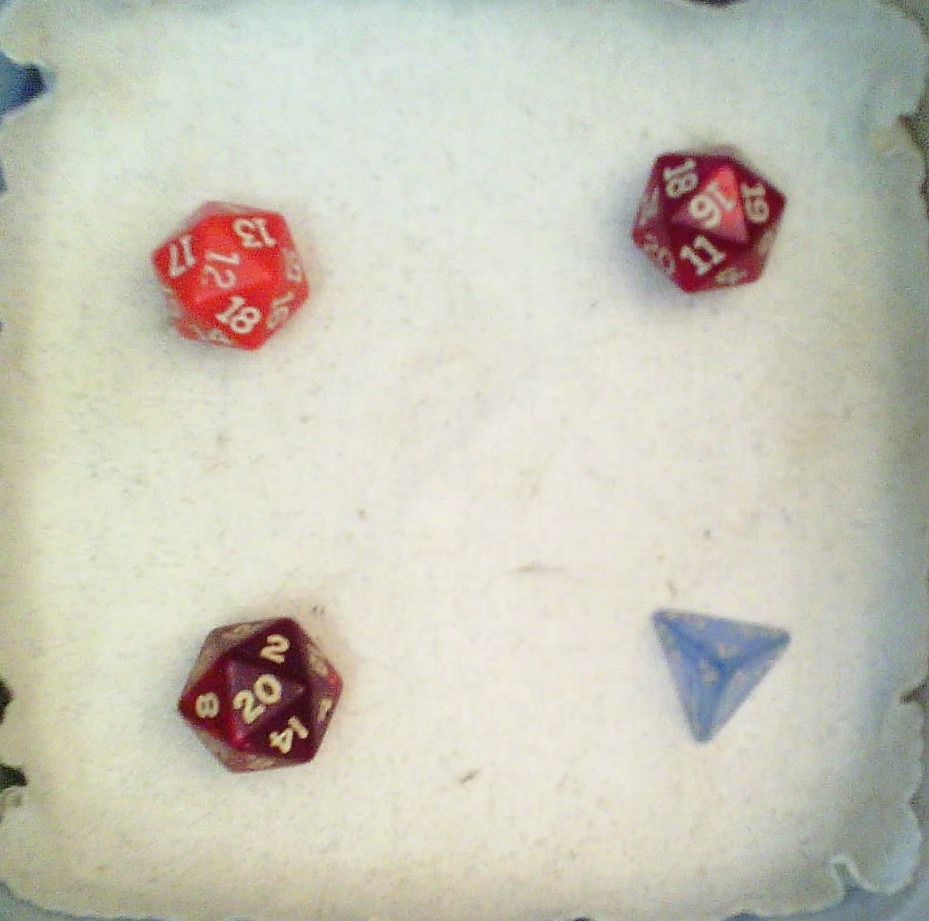
Dice in frame:
type: d20
value: 12
type: d20
value: 16
type: d20
value: 20
type: d4
value: 4
Label source: human
Face values trusted: yes